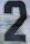
Number: 2